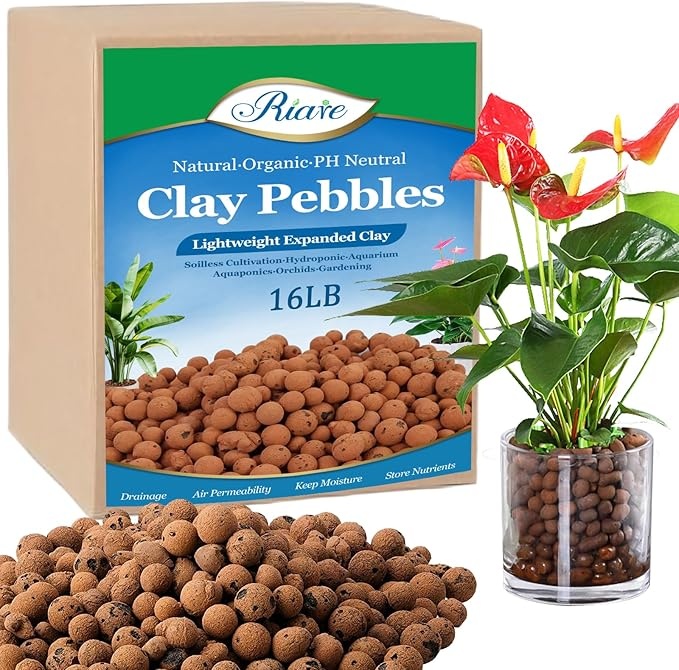
Riare 16 LBS Organic Expanded Clay Pebbles for Plants- 4mm-16mm Natural Leca Balls Lightweight Hydroponic Clay Pebbles Aggregate for Indoor Plants, Hydroponic Growing, Plants Drainage, Aquaponics
About This Package Include: You will receive 16 lb lightweight natural organic clay pebbles, the size of the diameter is about 4-16 mm. The leca clay balls was solid and which suitable for garden plants, small and medium-sized pots. Its resealable pouches for convenient long term storage and use Natural and Organic Leca Balls: Our organic clay pebbles are made of natural clay baked at high temperatures, which is lighter than soil, not easily damaged, and has a neutral PH value. Expanded clay aggregate smells odorless and less dusty, which Keeps plants growing well Drainage and Absorption: Expanded clay pebbles provide good drainage and water retention for plants. When clay pebbles are placed at the bottom of the pot, it prevents plant roots from rotting. Putting them on top not only keeps the soil wetting, but also can be used to decorate the plants Premium Grow Media: Clay aggregate which porous structure can absorb water and retain nutrients, and its good aeration provides the right amount of oxygen for your plants. Additionally, our light expanded clay can improve the potting environment and soil fertility, which increase the survival rate of plants and make them grow healthily Wide Application: Our natural expanded clay pebbles is excellent grow media for plants, which great for orchid, succulent, cactus and olive tree. Also, lightweight clay pebbles are perfect for soilless culture, hydroponic gardening, aquarium substrate, fish tank, pot decoration Overview Brand : Riare Style : Potting Mix,Garden Item Volume : 20 Liters UPC : 704090253307
Brand: Riare
Category: Home & Garden > Lawn & Garden > Gardening > Hydroponics > Growing Media > Clay Pebbles